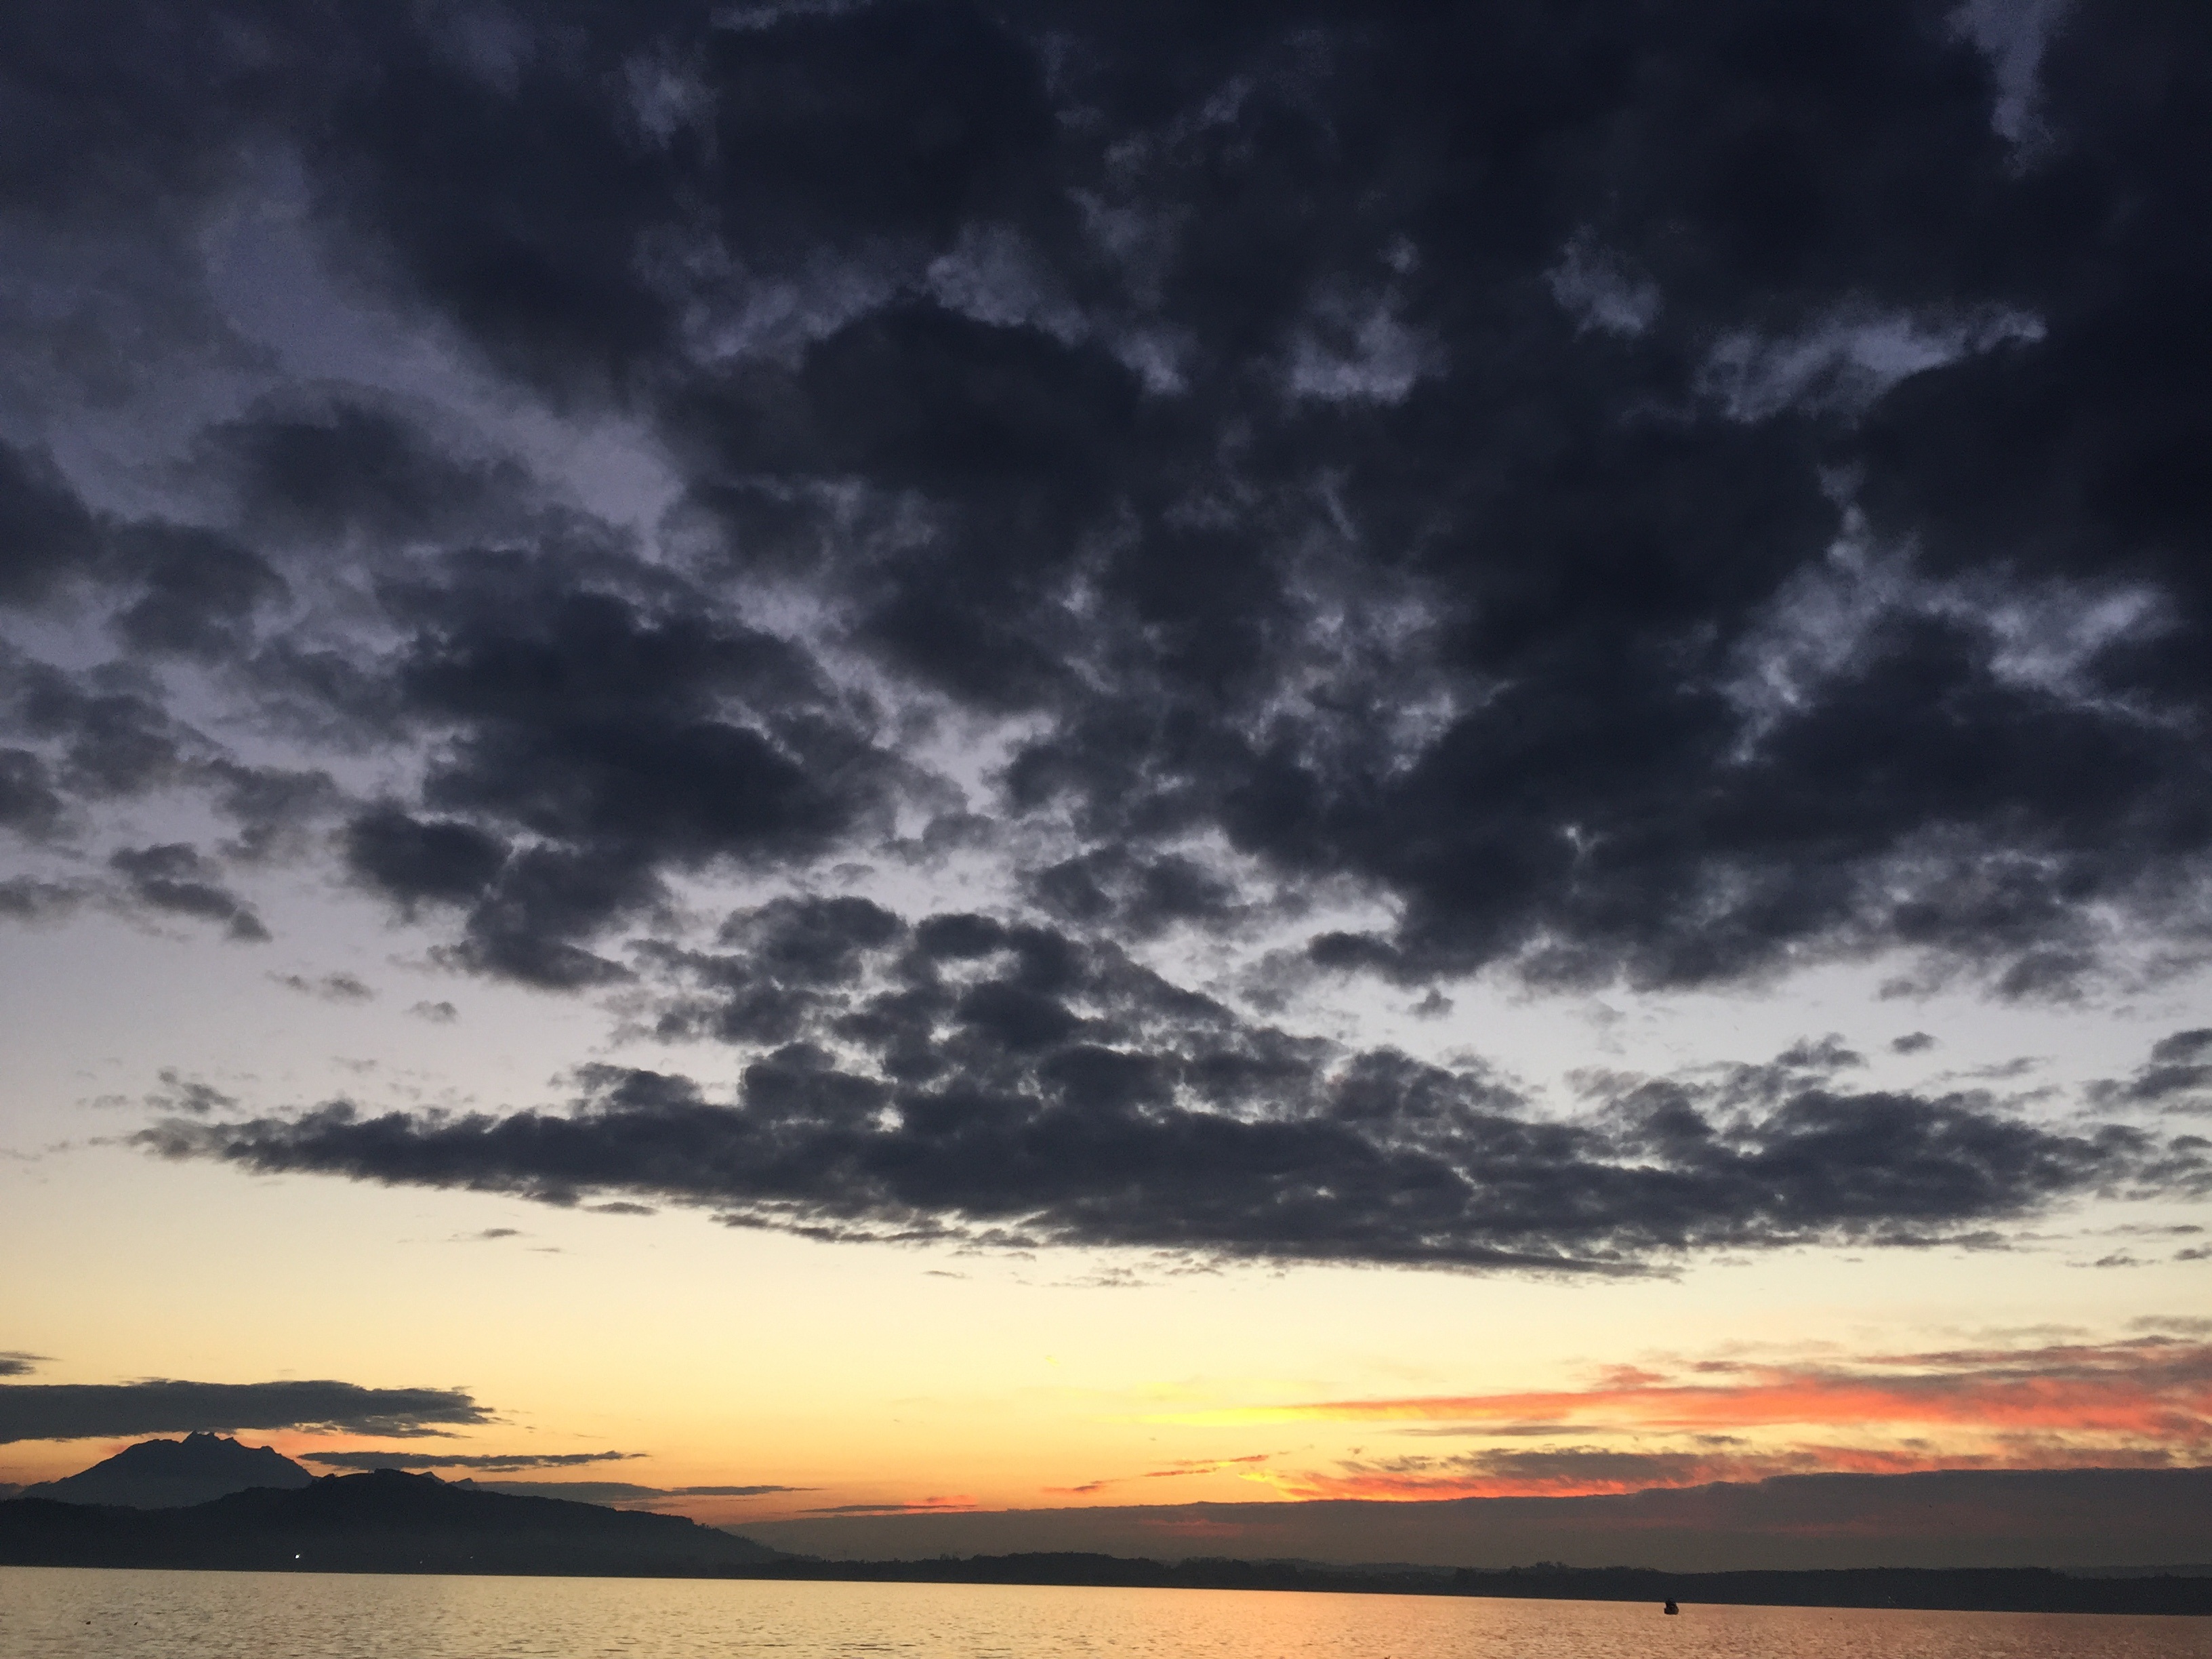
sea, horizon, cloud, sky, sun, sunrise, sunset, dawn, train, mystical, summer, dusk, evening, cumulus, romantic, mountains, switzerland, gloomy, afterglow, to want, meteorological phenomenon, red sky at morning